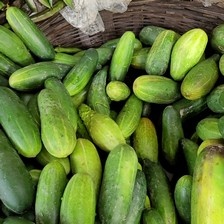
Label: cucumber